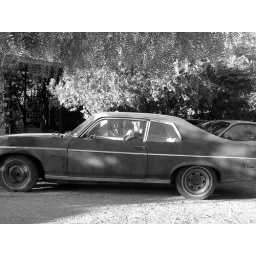
Old gray car in black and white.